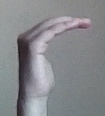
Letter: haa